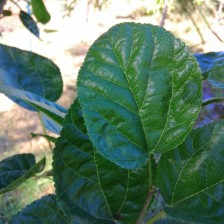
Variety: BlackAustralia